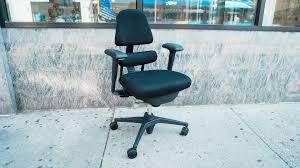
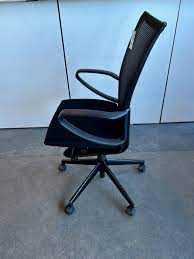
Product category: items_chair
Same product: no